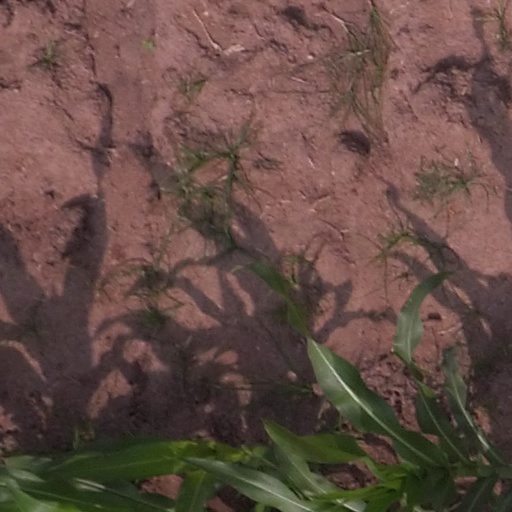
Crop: maize; corn